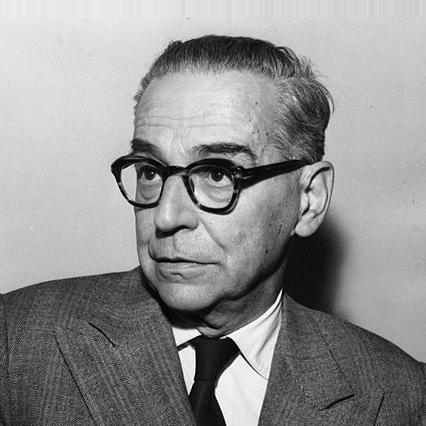
Age: 68